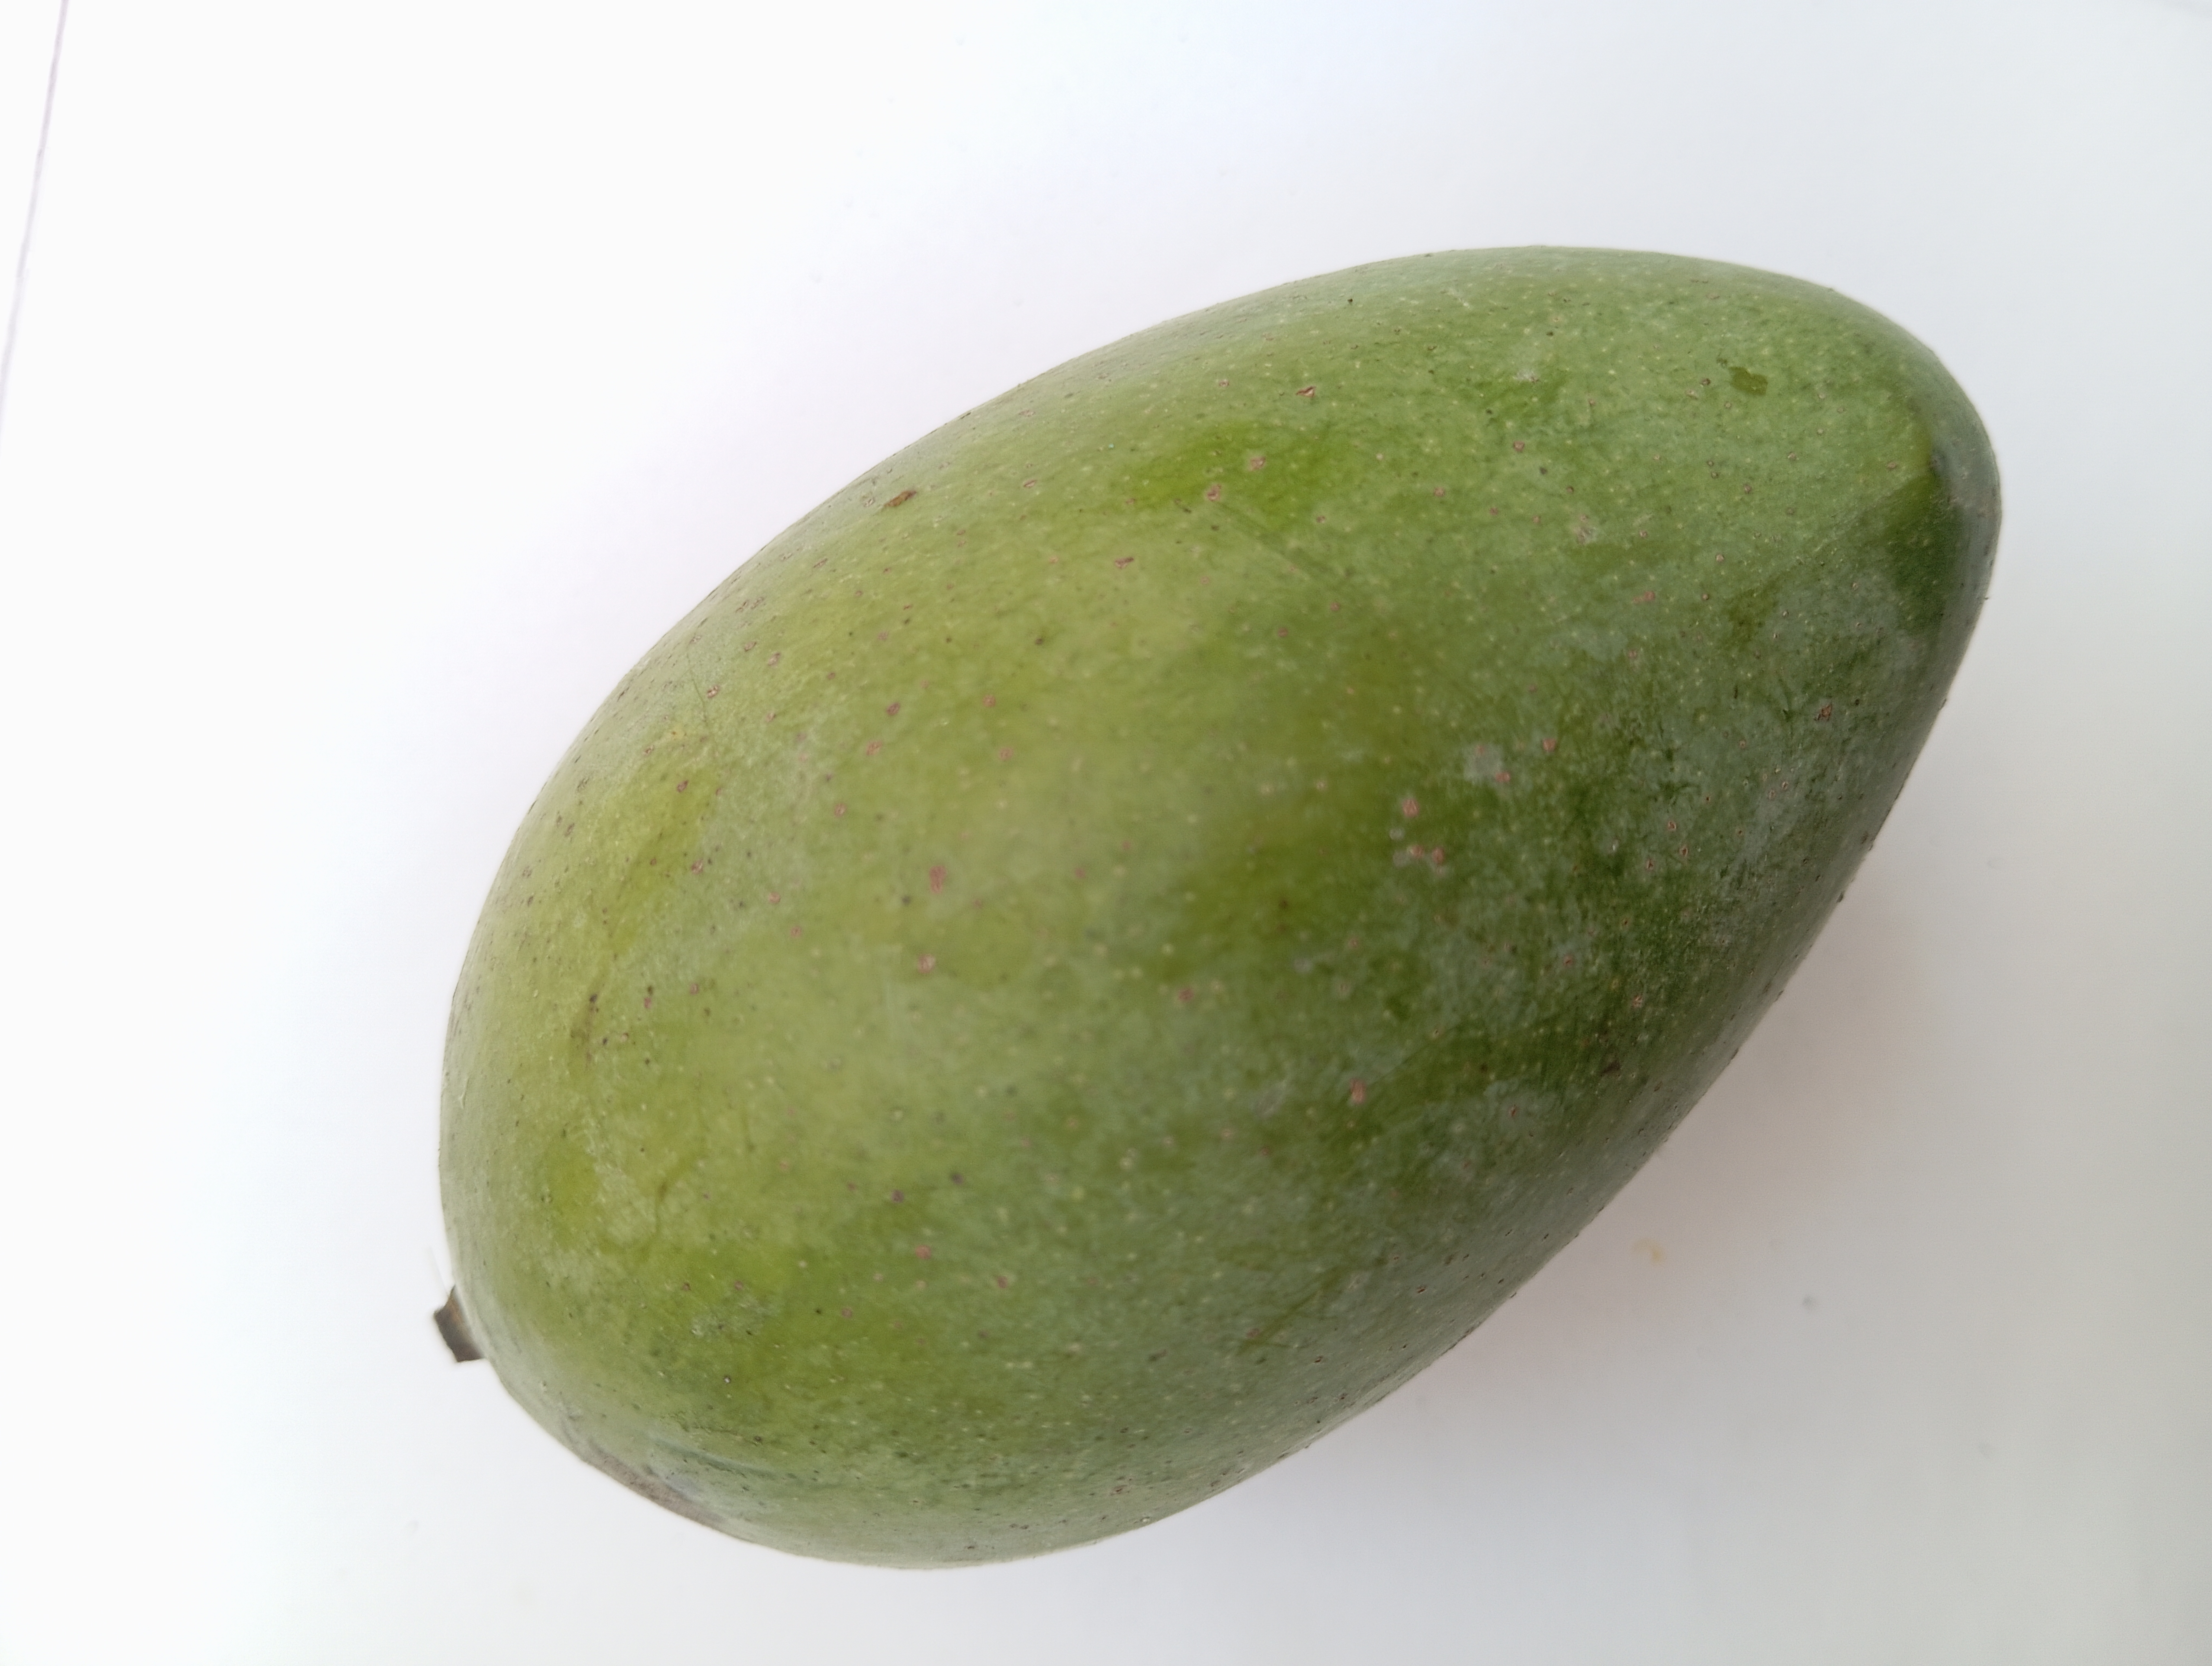
Mango variety: Amrapali